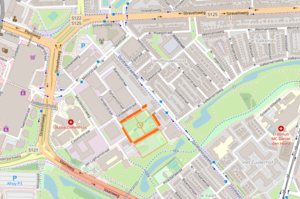
Le Kromme Zandweg est un ancien stade de football situé dans le quartier de Charlois de Rotterdam aux Pays-Bas.